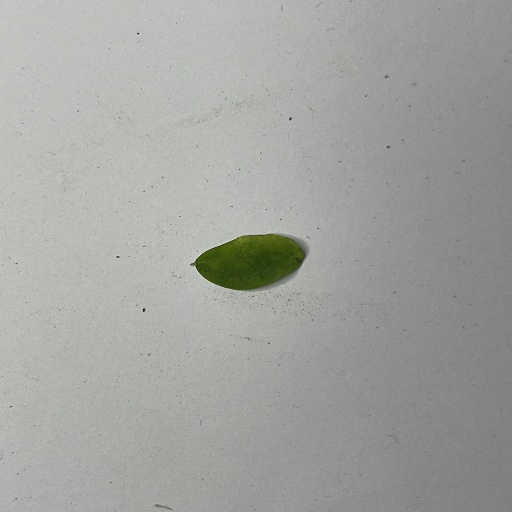
Species: Sojina
Leaf condition: Bacterial Spot